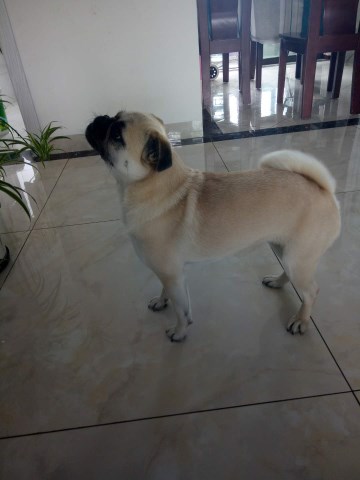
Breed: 798-n000130-pug